Giuliano Volpe

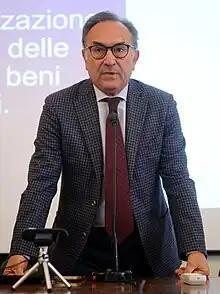
Giuliano Volpe at ItWikiCon 2023 in Bari

Giuliano Volpe (born 1958 in Terlizzi) is an Italian academic and politician.